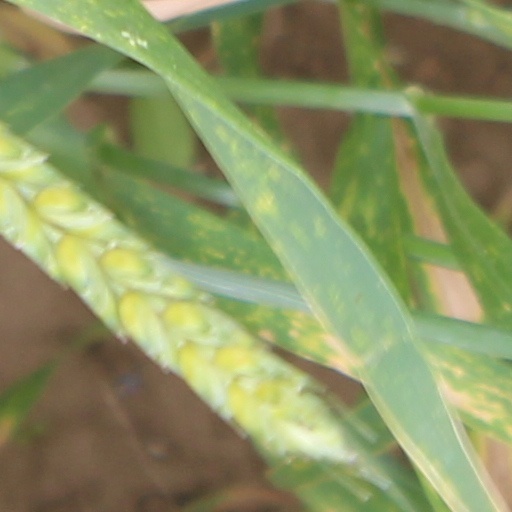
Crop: wheat